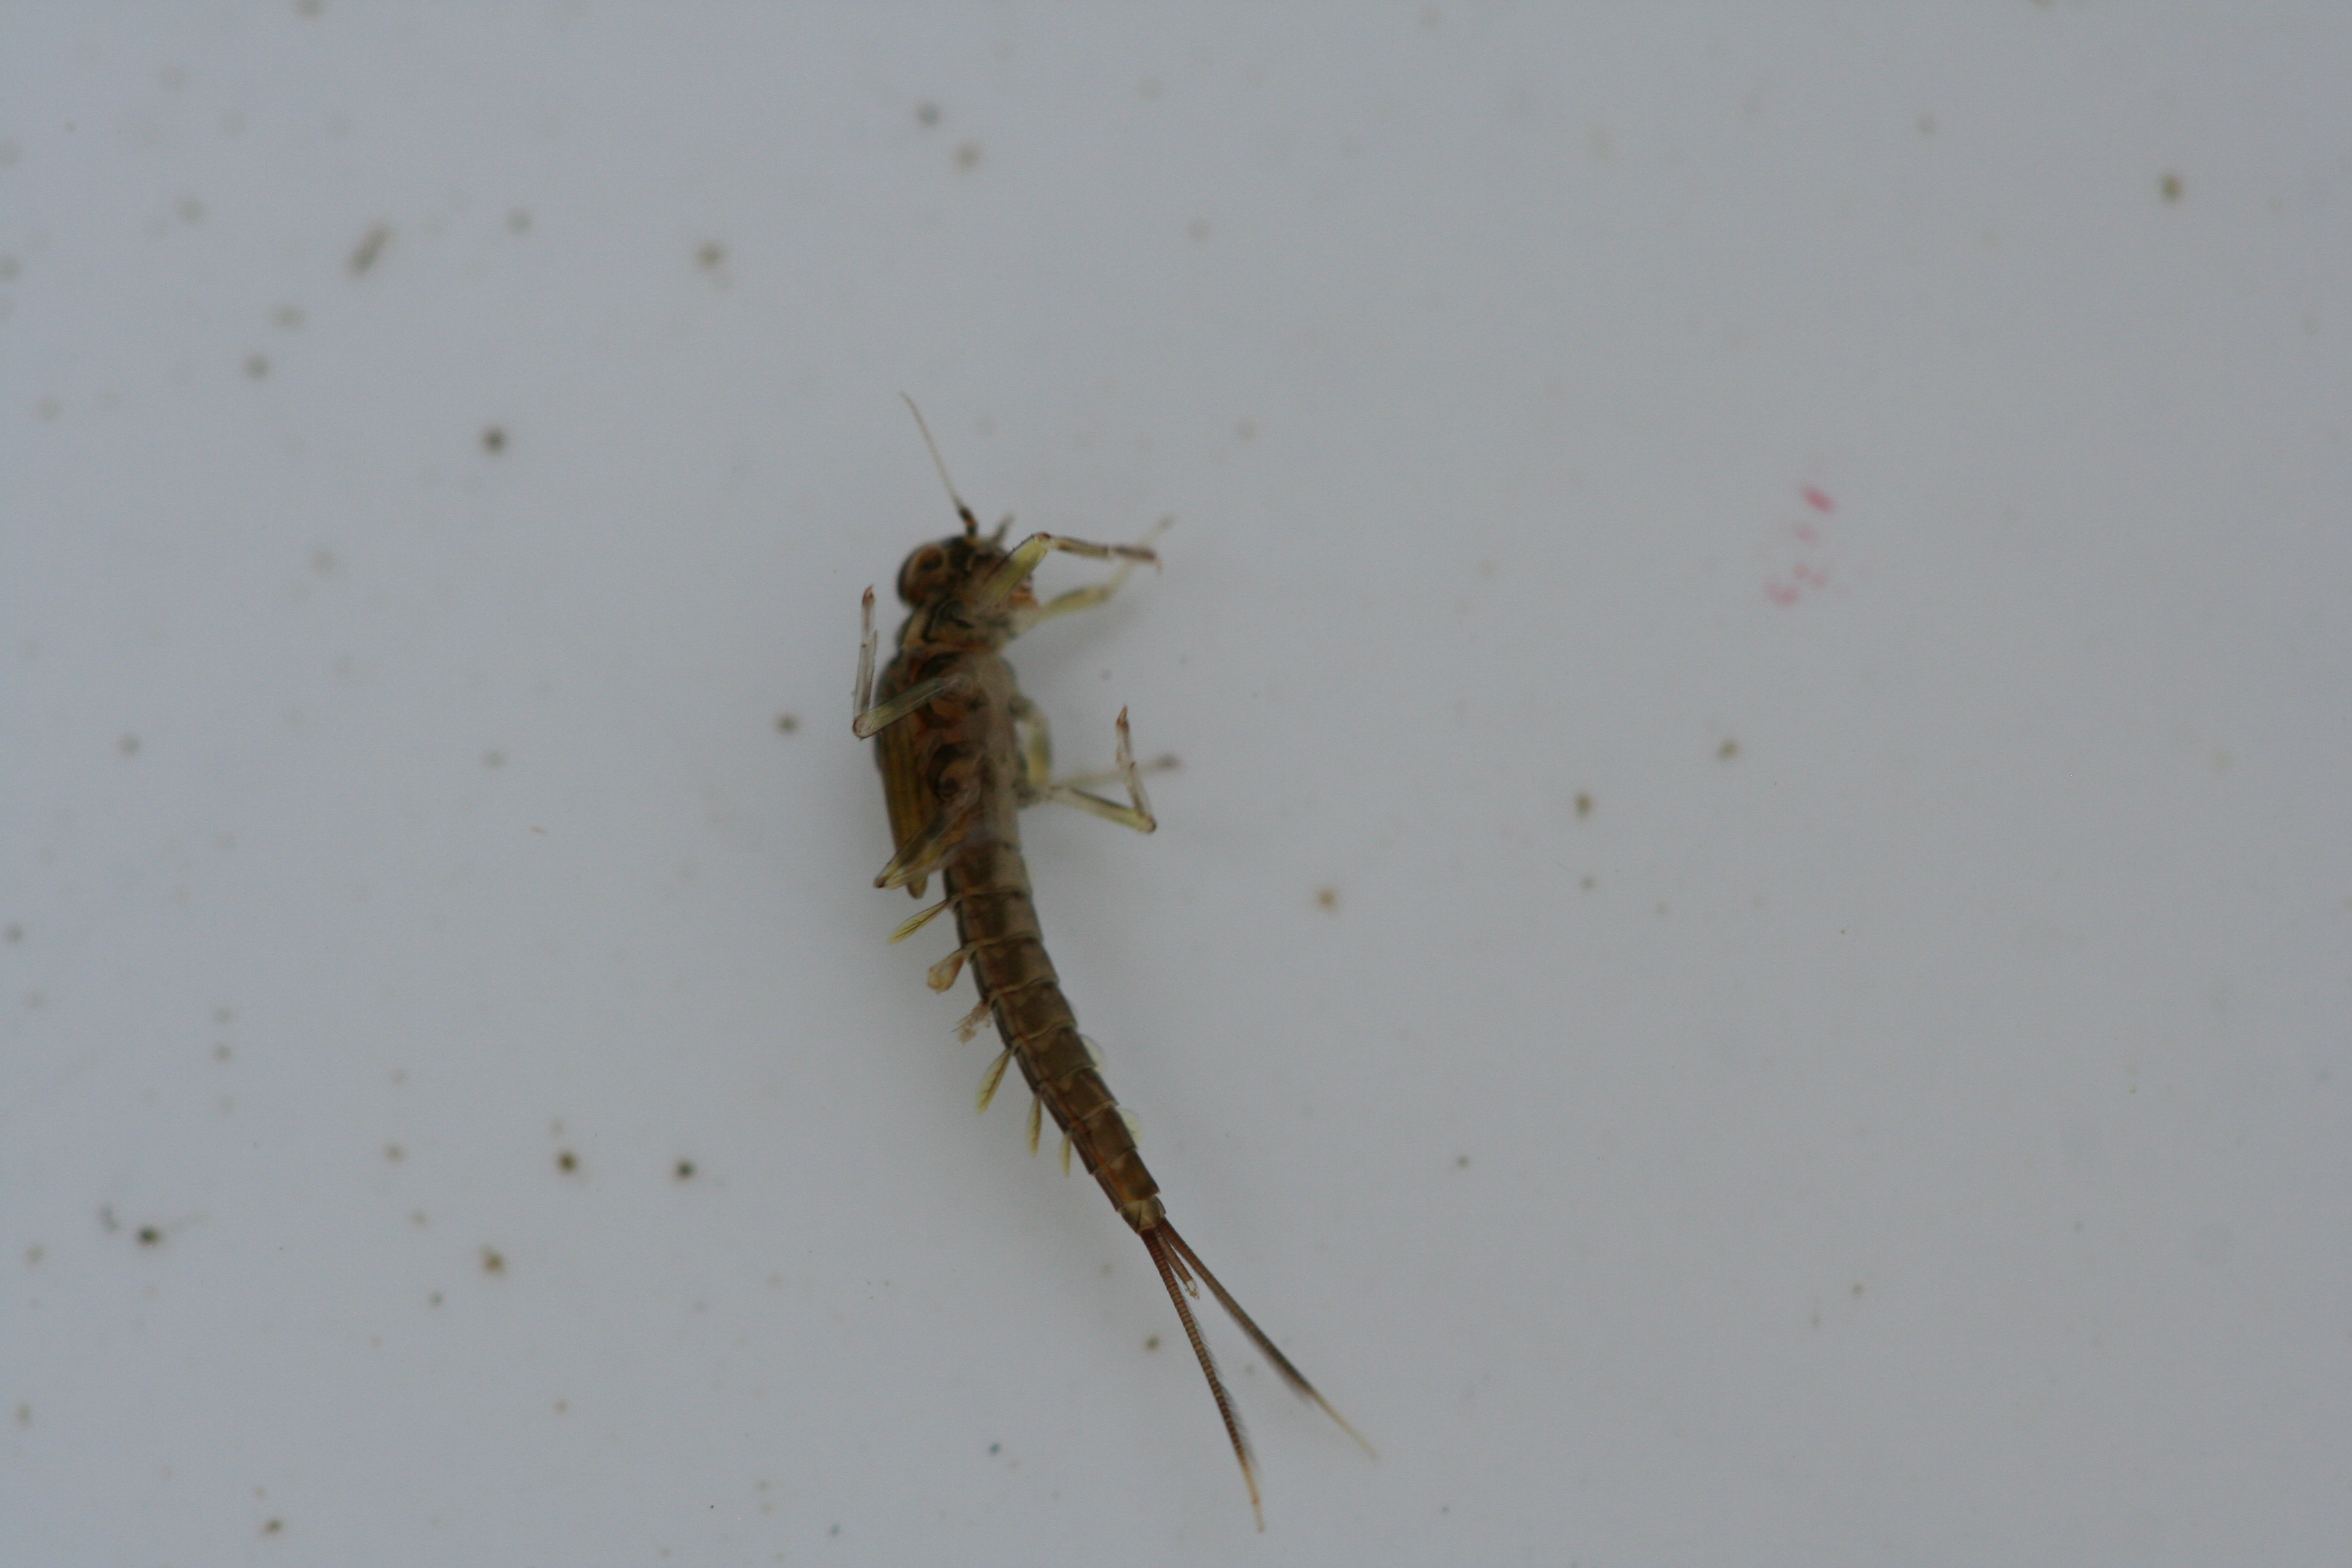
Macroinvertebrate group: minnow_mayflies